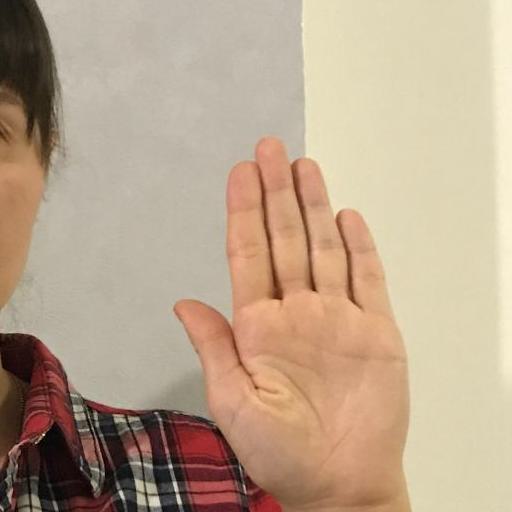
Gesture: stop